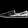
Label: Sneaker